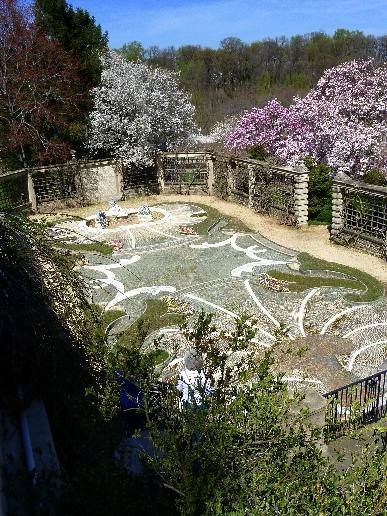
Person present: No